Portuguese heraldry

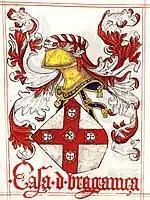
Arms of the House of Braganza in the "Livro do Armeiro-Mor"; 1509.

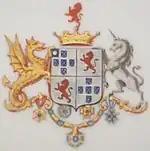
Arms of the Count of Trindade; 19th century.

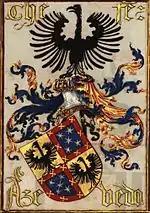
Arms of the Azevedo family in "".

Royal heraldry refers to the coats of arms of the members of the Portuguese Royal Family, including the Monarchs, the consorts, the princes and the "infantes".